Vincent Mentzel

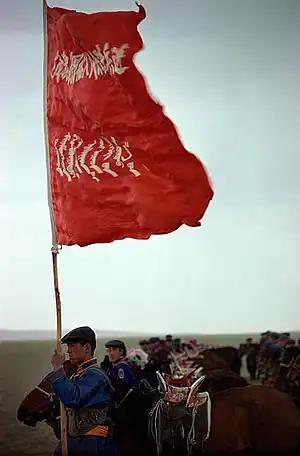
Mongolia, 1977

, the leading Dutch daily, quickly hired him. He became widely known for his photographs of politicians and statesmen. Mentzel established personal relationships with eminent politicians in the Dutch parliament and photographed them candidly in their private moments. His approach attracted attention and changed the character of political photography in the Netherlands.